Ethel Fisher

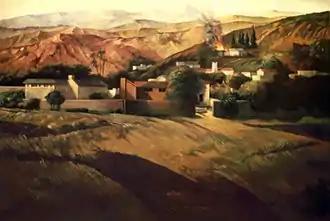
Ethel Fisher, "California Landscape II/with fire in distance", oil on canvas, 48" x 72", 1985.

In the early 1960s, after studying Classical Greek sculpture and Pompeian frescoes in Europe, Fisher decided that she had reached an impasse with the era's dominant abstract mode. Like others, such as Jane Freilicher, Alex Katz, Philip Pearlstein and the Bay Area Figurative Movement, she turned to the figure, eventually choosing a humanistic approach rather than Pop Art's flat, distanced style. She took evening lectures at the Art Students League with the well-known anatomy instructor, Robert Beverly Hale, and produced large works of simple, generalized figures with rounded Matisse-like bodies, depicted with loose brushwork, gestural line and strong color. Two paintings marking this transition from abstraction, "Two Sisters" (1964) and "Woman on a Bed" (1965), were recognized with a Louis Comfort Tiffany Foundation Award for Painting in 1965.